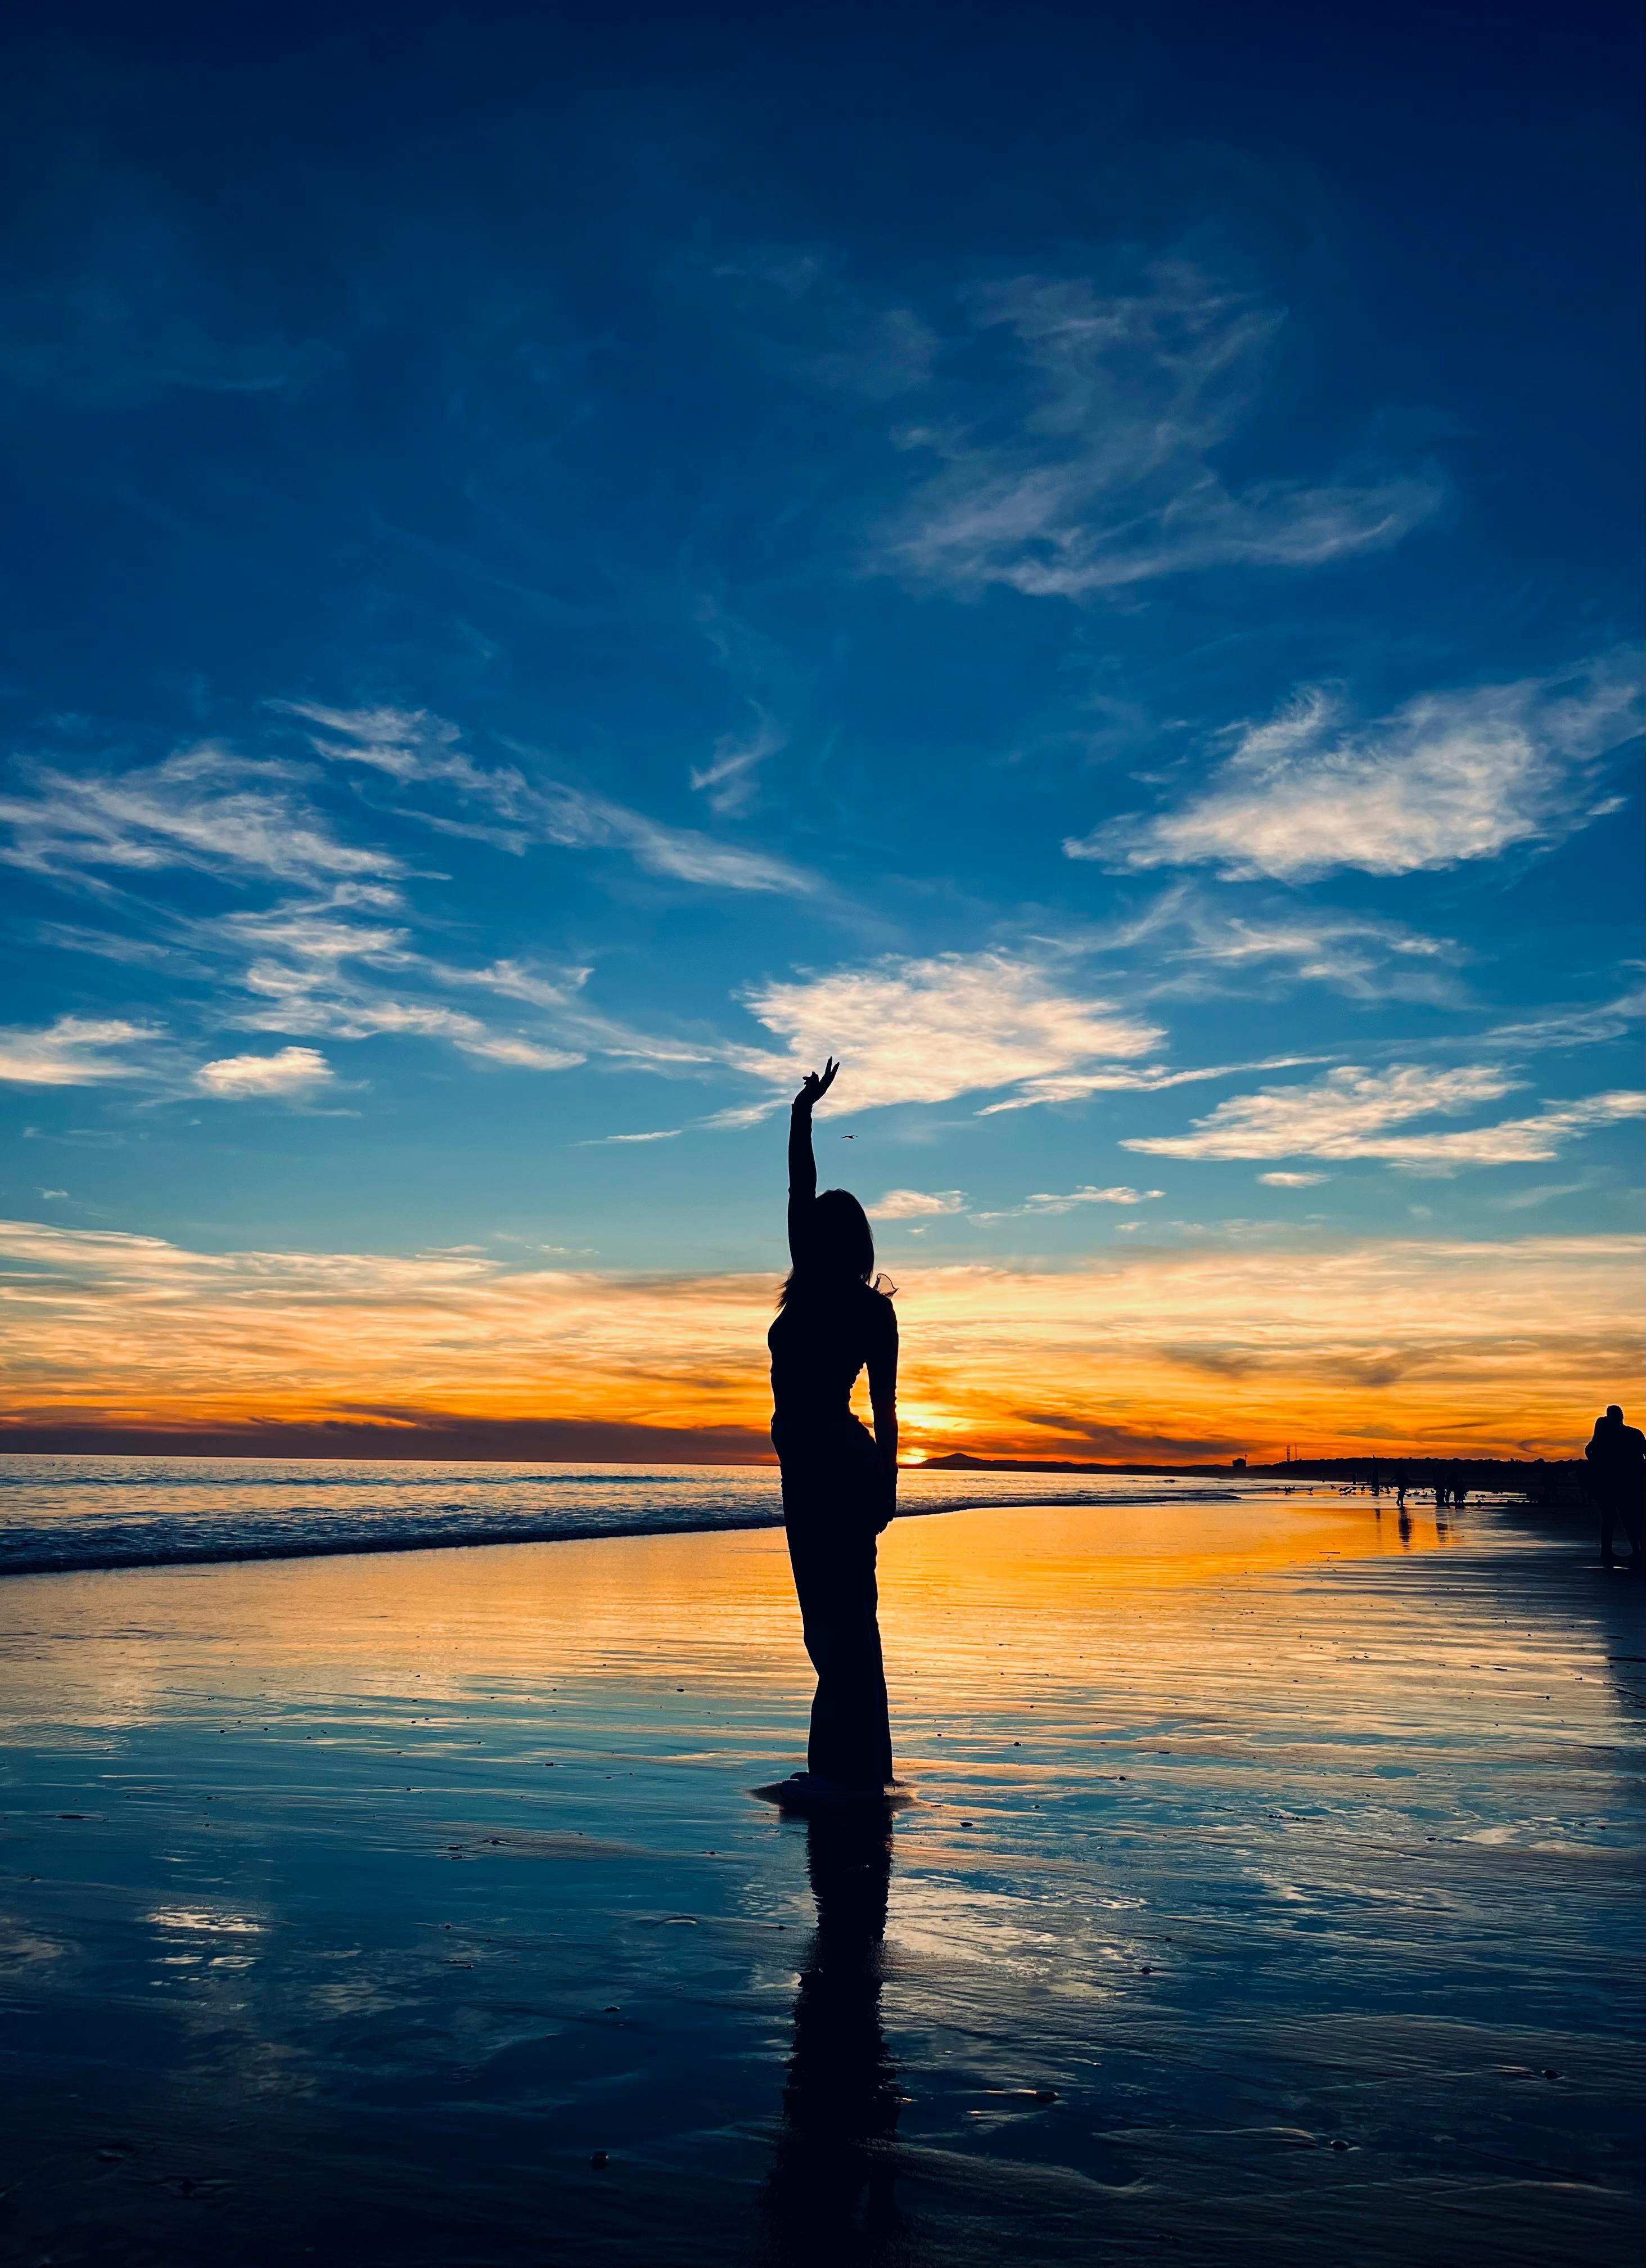
sea, water, horizon, sunset, dusk, afterglow, reflection, beach, sunrise, cloud, sunlight, ocean, evening, People in nature, morning, silhouette, backlighting, shore, coast, red sky at morning, dawn, vacation, People on beach, holiday, wind wave, wave, shadow, balance, heat, sun